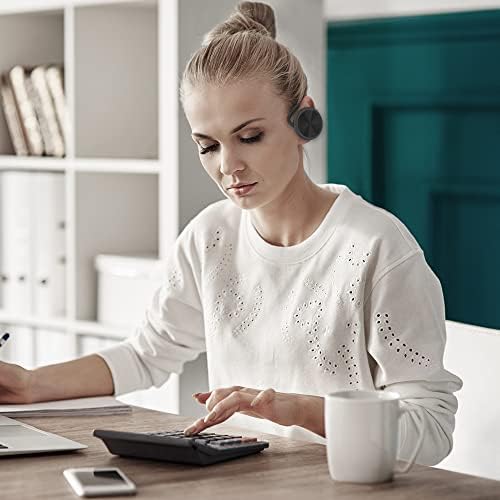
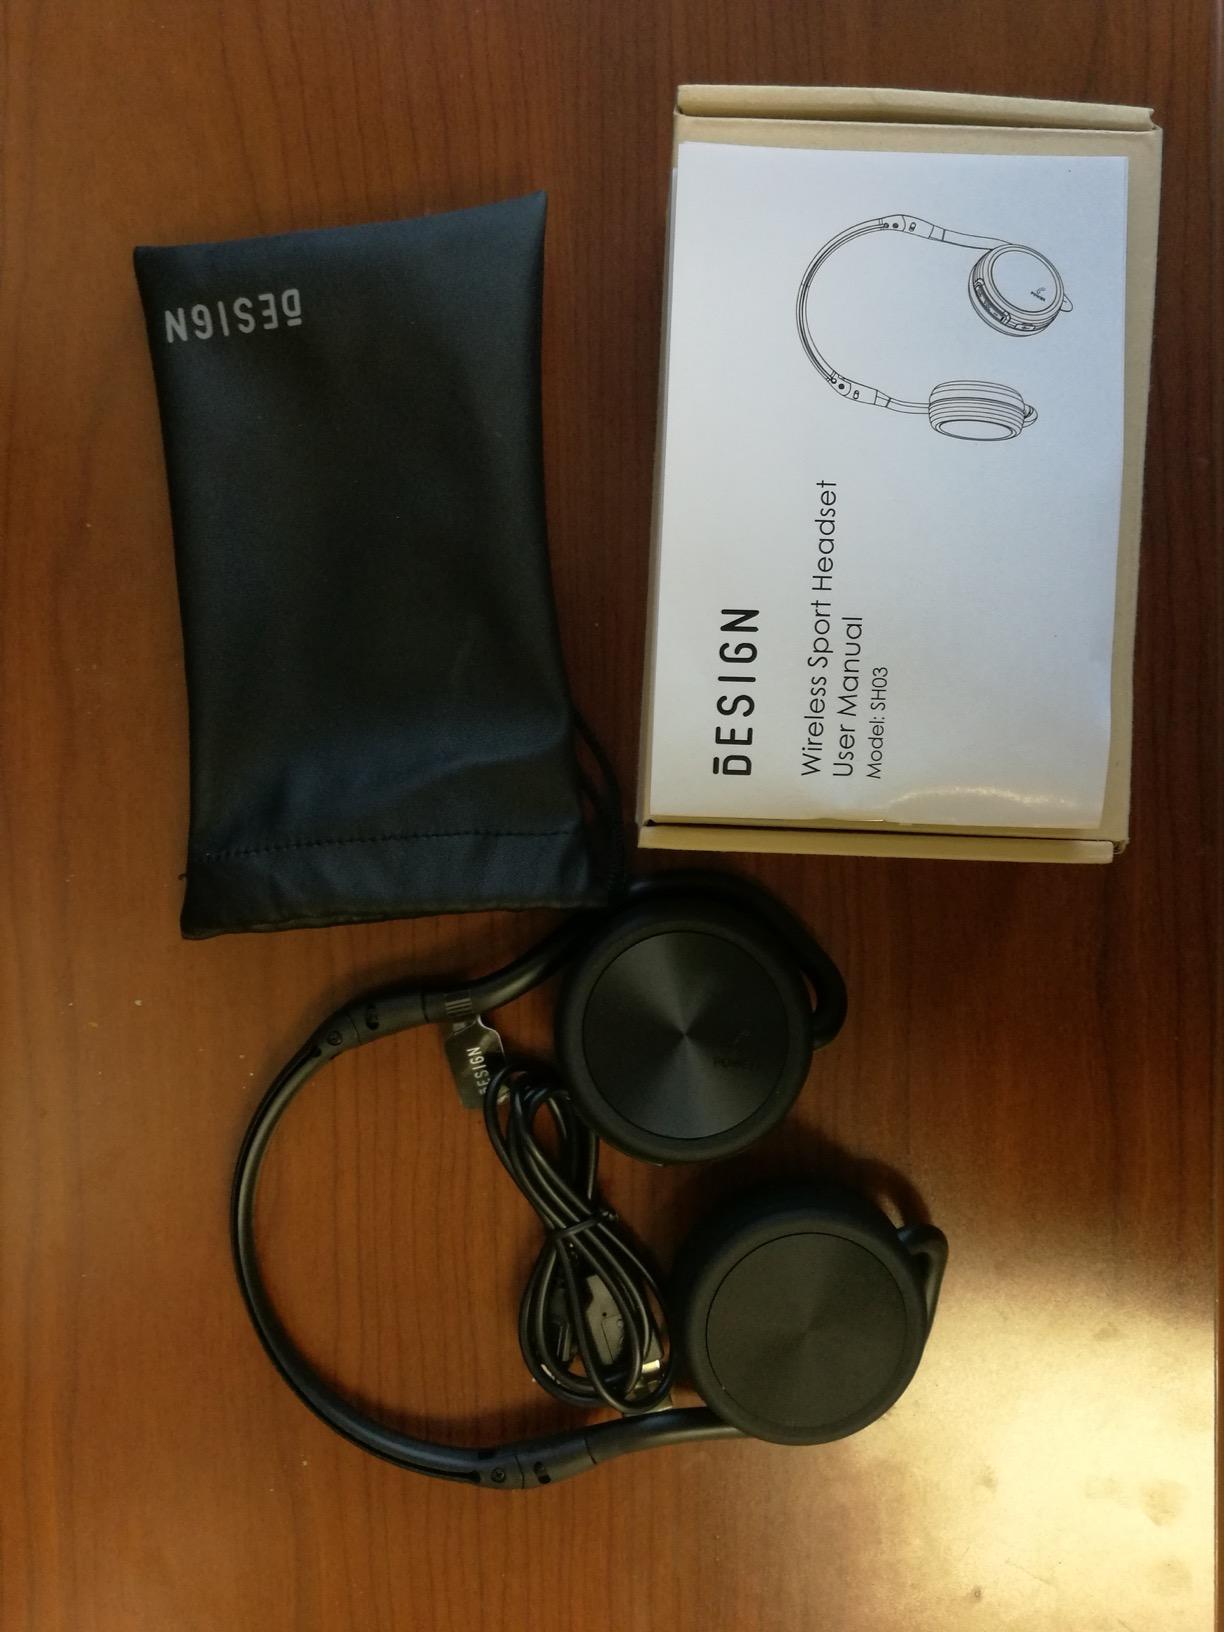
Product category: headphones
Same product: yes